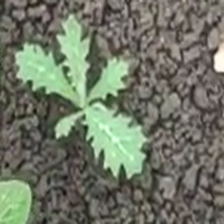
Weed species: Bilayat_(Mexicana_Argemone)